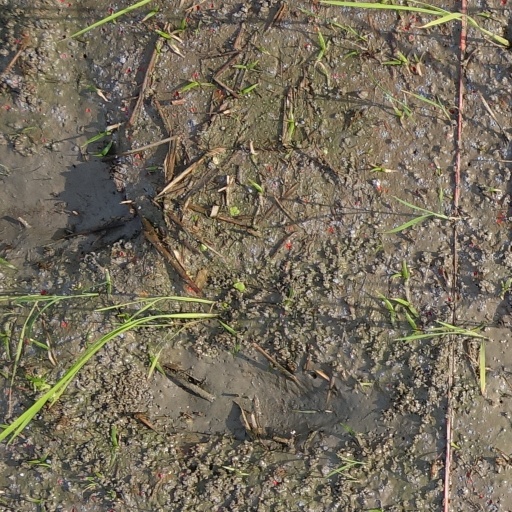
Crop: rice